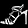
Label: Sandal